Instow

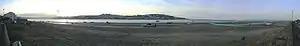
Panoramic view of Instow Beach

In 1820 a pair of leading lights was established at Braunton Burrows to help guide vessels entering the Taw Torridge Estuary from Bideford Bay. Designed by Joseph Nelson, they were known as the Bideford High and Low Lights. When the ground they were on became unstable they were demolished (in 1957) and replaced by a new pair of leading lights at Instow. Initially the rear light was supported on a tubular steel structure (since replaced by a steel lattice structure) and the front light on a wooden structure, which was irreparably damaged in a storm in January 1990 and likewise replaced by a steel lattice tower. Both lights remain operational and are managed by Trinity House.